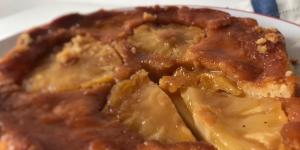
torta invertida de anana